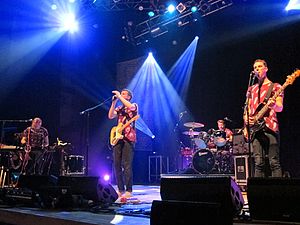
Django Django
Django Django, 2012
Django Django er et art rock-/electroband fra Storbritannien. Bandet består af David Maclean, Vincent Neff, Jimmy Dixon og Tommy Grace.